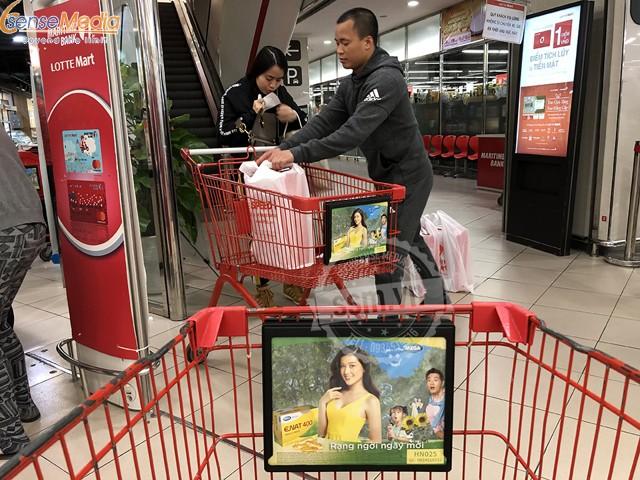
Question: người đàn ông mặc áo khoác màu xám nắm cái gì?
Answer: ông ấy nắm quai xách túi đồ